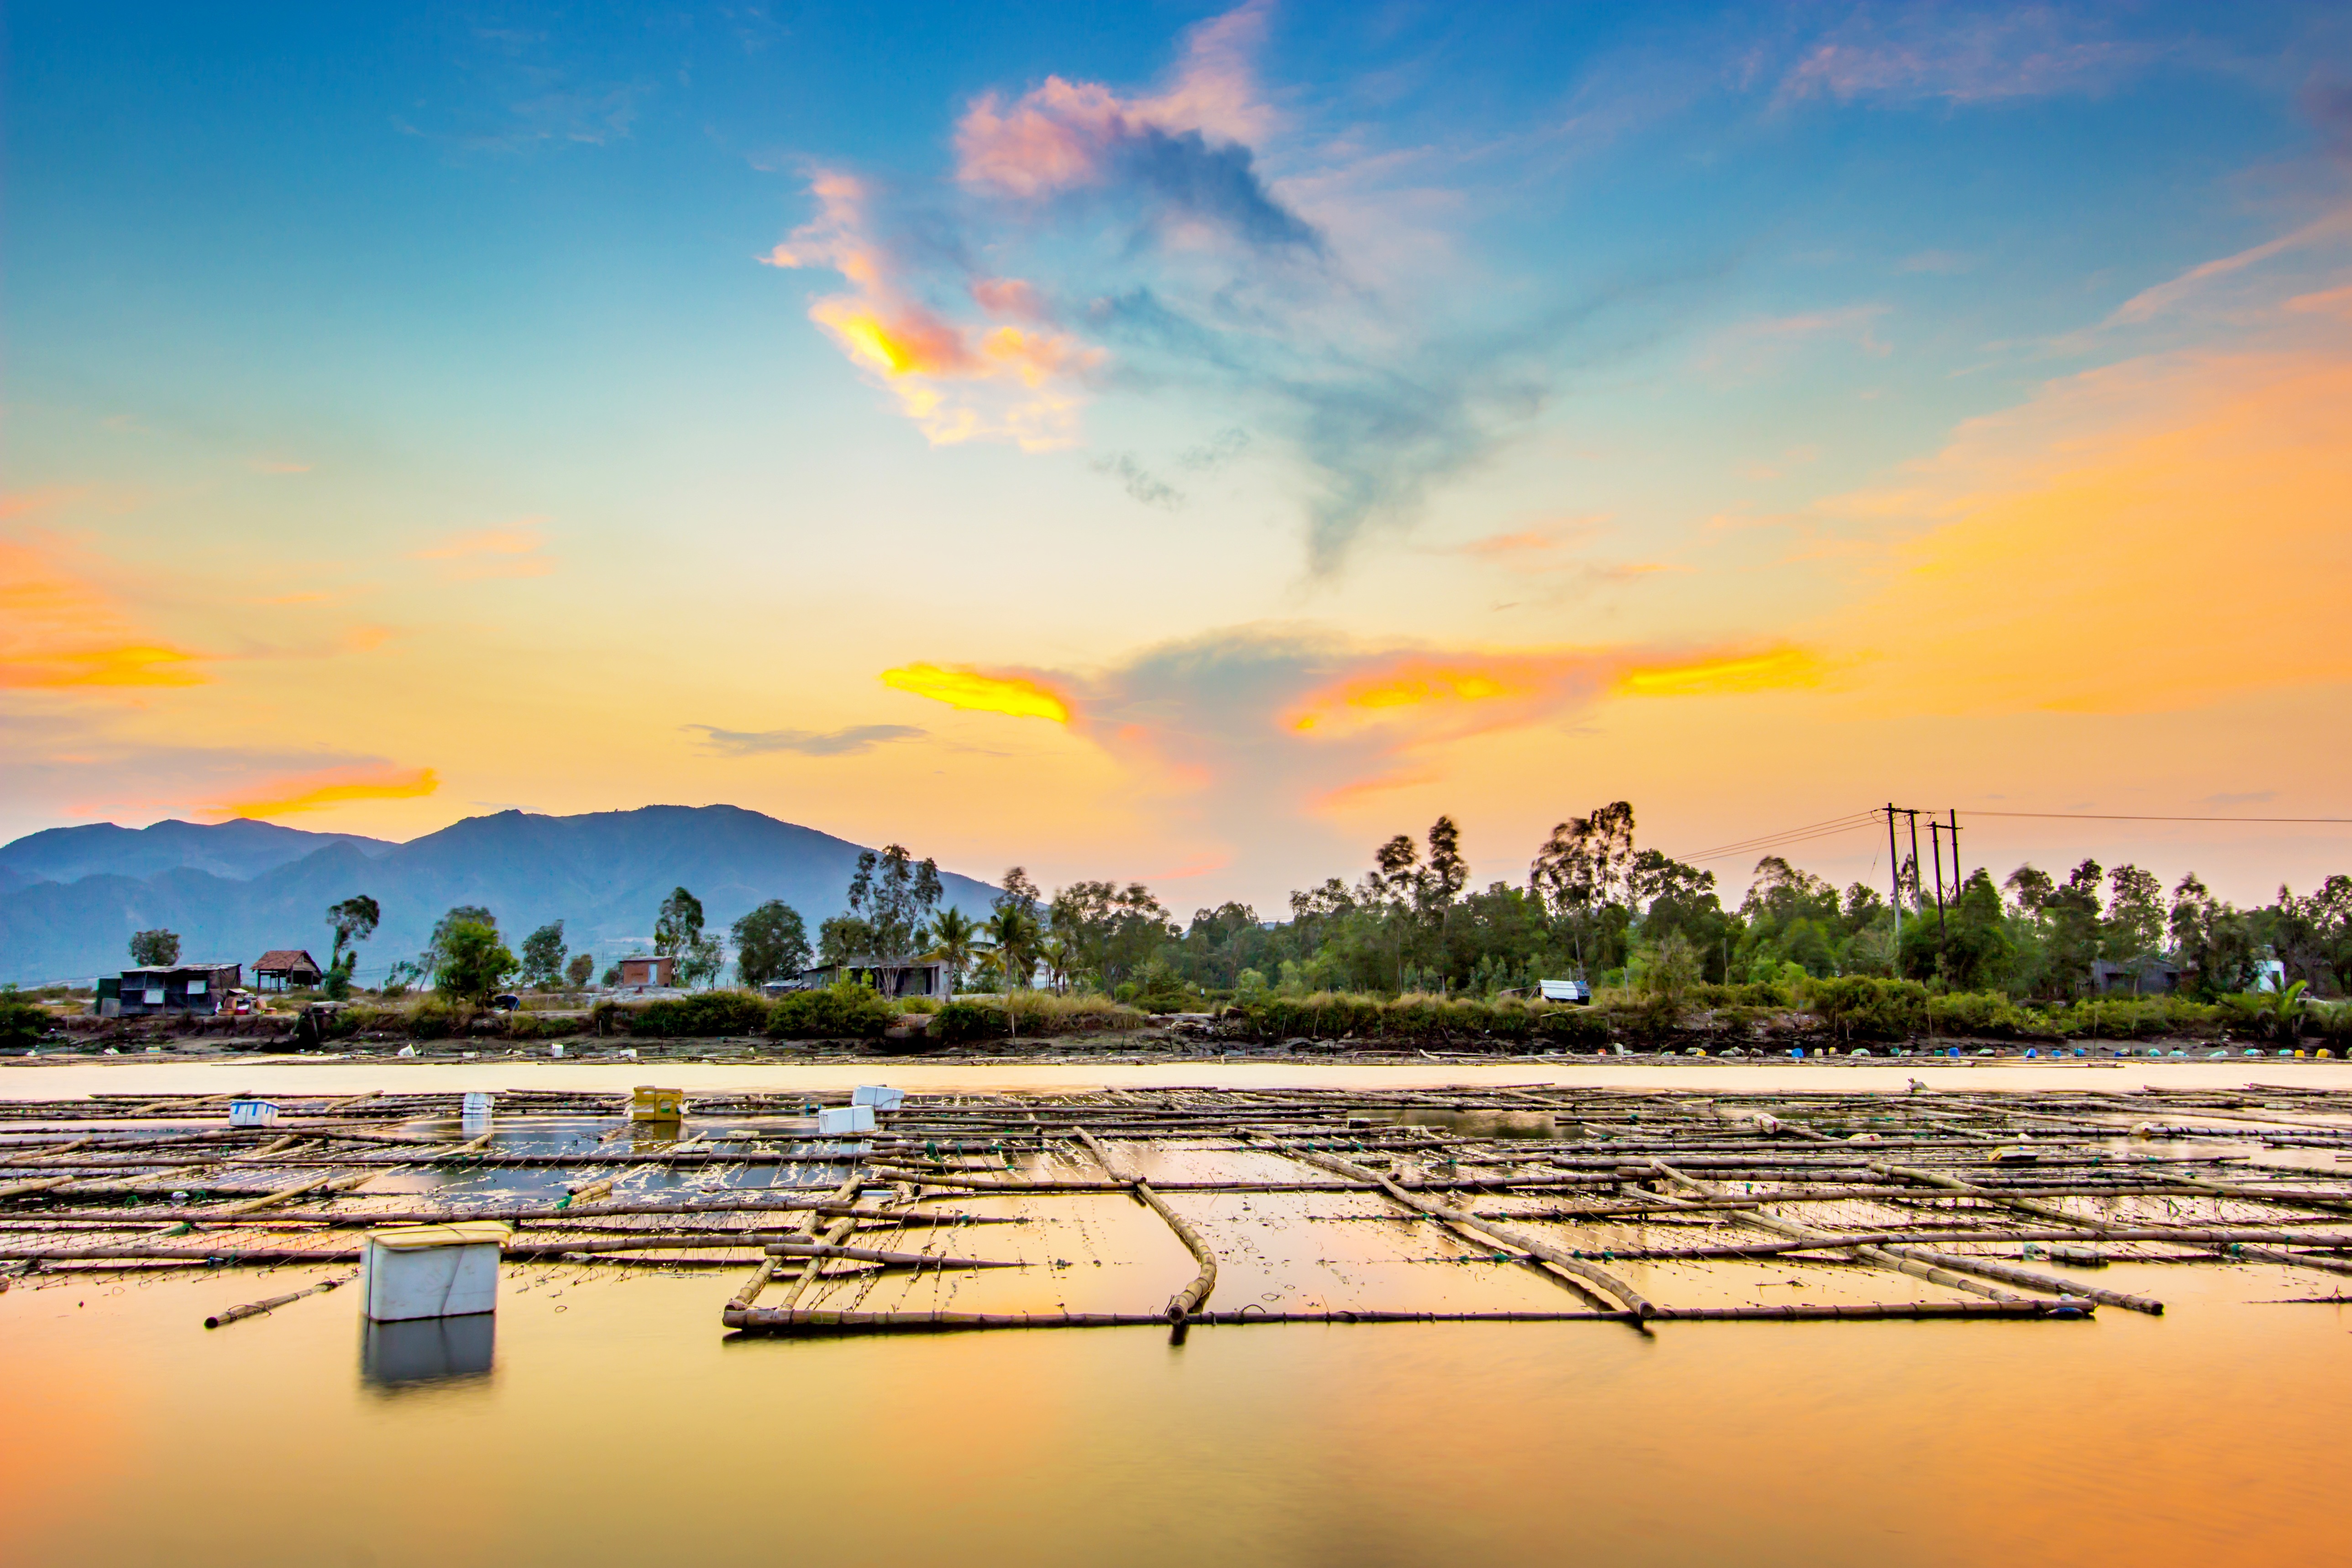
beach, sea, coast, ocean, horizon, cloud, sky, sun, sunrise, sunset, sunlight, morning, shore, wave, dawn, home, panorama, male, dusk, evening, reflection, bay, page, write, new, afterglow, the sea, than, ho ng, the average